Palo Alto Stock Farm Horse Barn

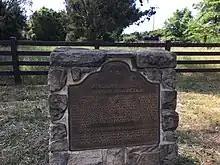
Development of Motion Pictures Landmark #834

The property had been part of the Mexican land grant of Rancho San Francisquito, granted to Antonio Jose Buelna in 1839. After California became part of the United States, Buelna's widow María Concepción Valencia was involved in a prolonged struggle with American squatters on the "rancho". In the 1863, a wealthy San Franciscan George Gordon bought out both Buelna's heirs and the squatters and turned the property into his personal estate, which he called Mayfield Grange, after the nearby town of Mayfield, now Palo Alto.